The Rottweiler

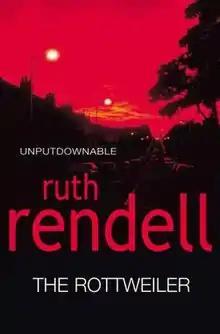
First edition (UK)

The Rottweiler (2003) is a psychological thriller novel by English crime writer Ruth Rendell.